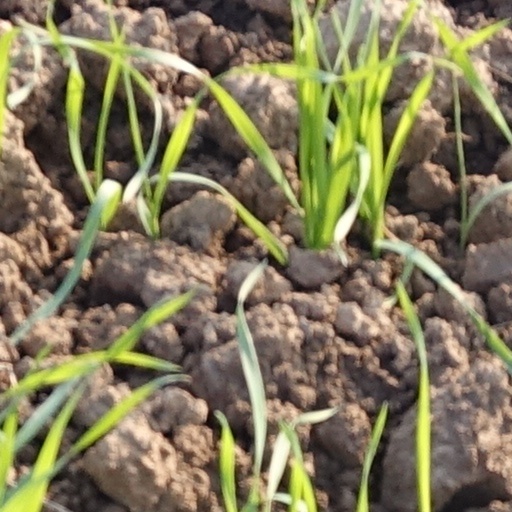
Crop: wheat